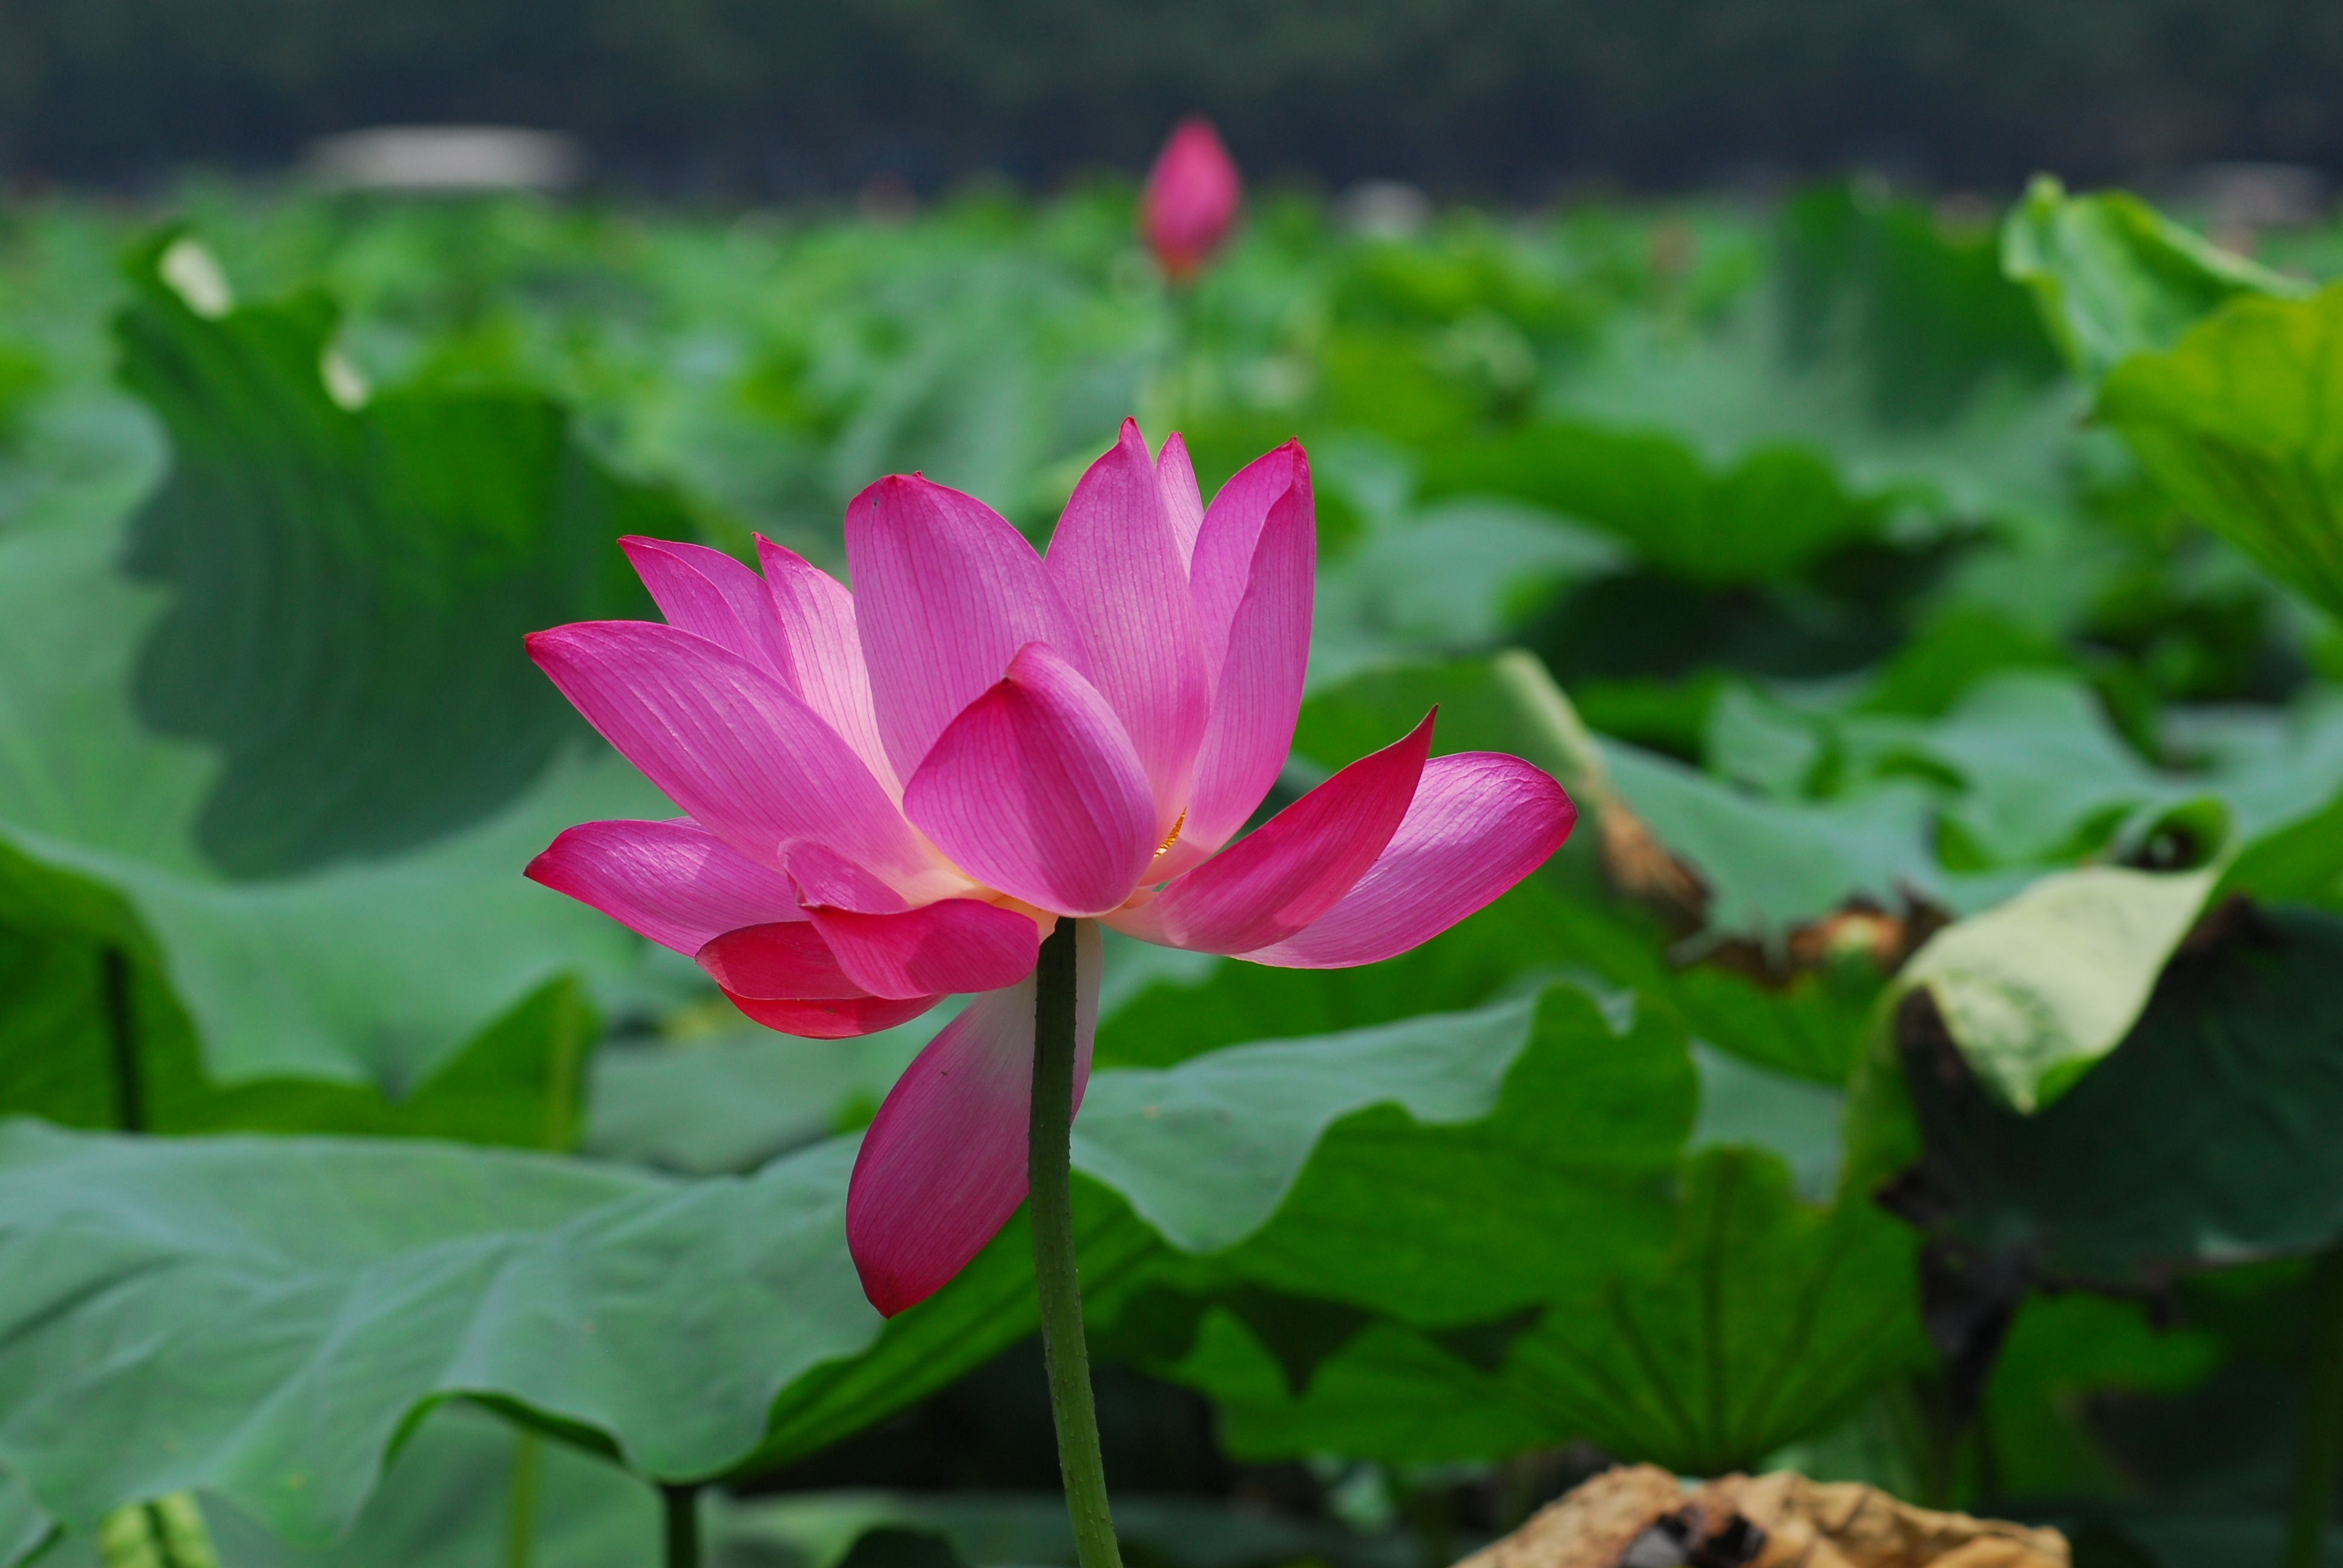
plant, flower, petal, botany, sacred lotus, aquatic plant, flora, lotus, beautiful, lotus leaf, macro photography, the scenery, flowering plant, annual plant, land plant, lotus family, proteales